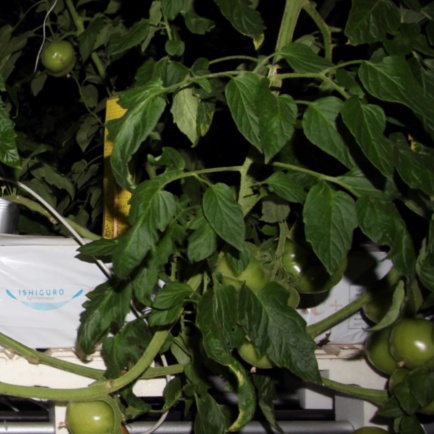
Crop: tomato